Eucharis (fiction)

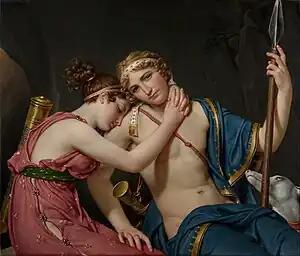
"The Farewell of Telemachus and Eucharis" by Jacques-Louis David

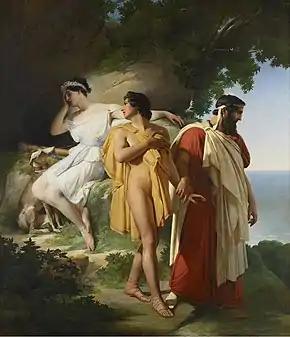
"The Farewell of Telemachus and Eucharis" by Raymond Auguste Quinsac Monvoisin

Eucharis, who does not appear in Greek mythology, was one of the nymph Calypso's attendants in Fénelon's novel "Les Aventures de Télémaque" (1699), a modern prose epic which incorporates Homeric themes. In the novel, Telemachus is shipwrecked on Calypso's island Ogygia while searching for his father Odysseus, and there falls in love with Eucharis before leaving her to continue the search for his father.